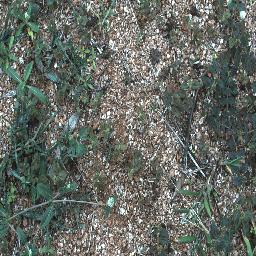
Label: negative